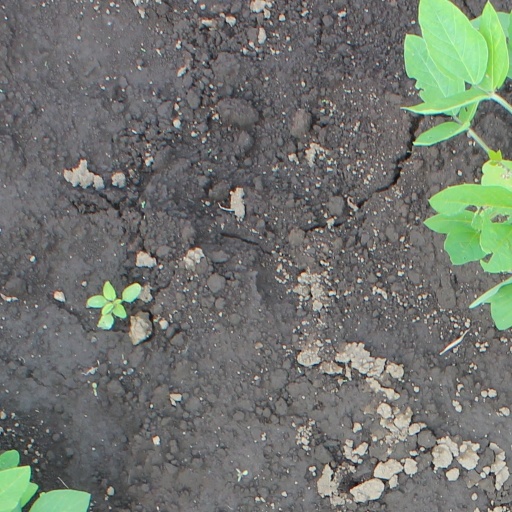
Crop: soybean